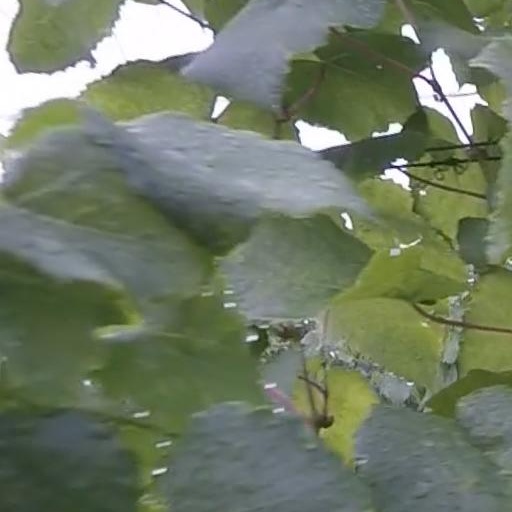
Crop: grape